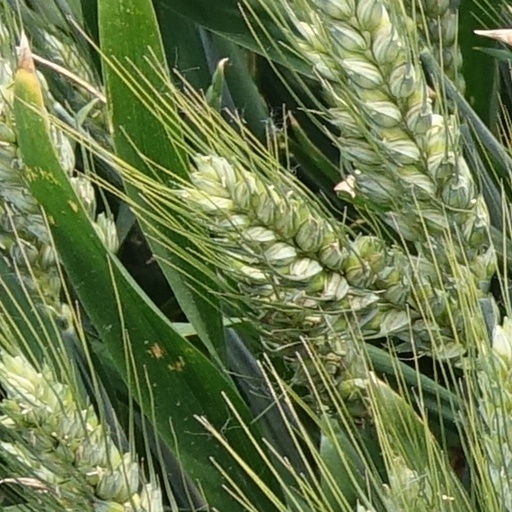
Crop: wheat